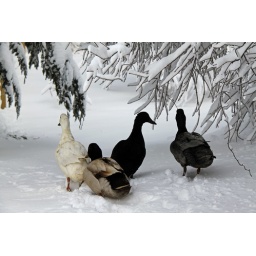
ducks under the trees